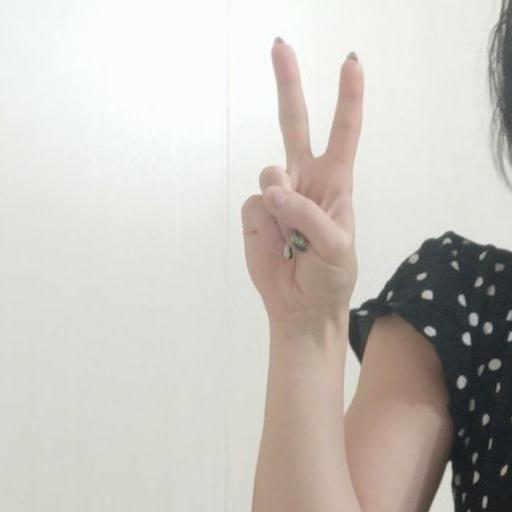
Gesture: peace